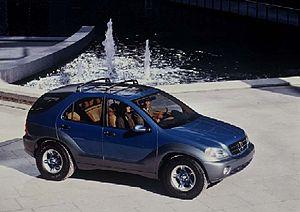
La Mercedes-Benz Classe M est un SUV développé par Mercedes-Benz de 1997 à 2015.